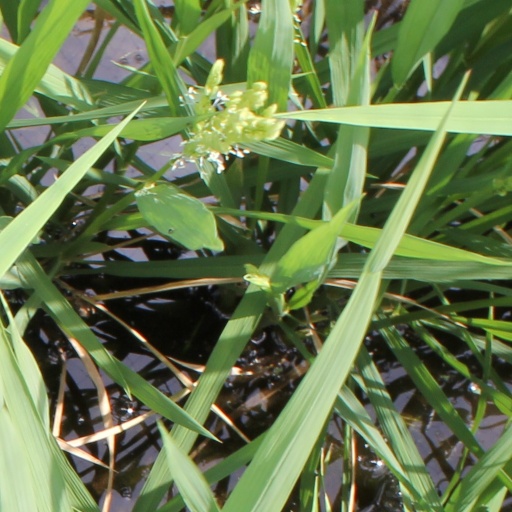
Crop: rice